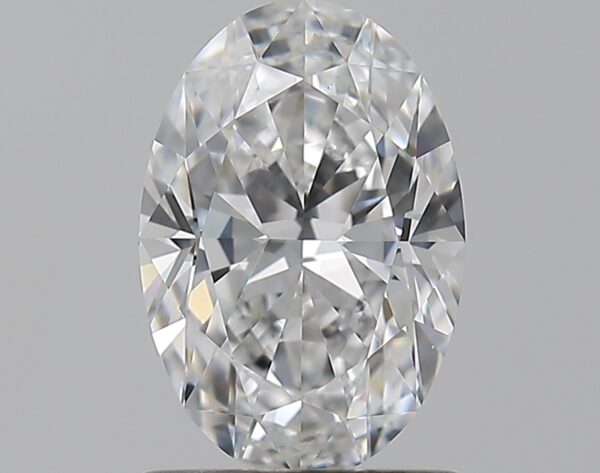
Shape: oval
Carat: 1.01
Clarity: VVS2
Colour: E
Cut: EX
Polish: VG
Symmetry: EX
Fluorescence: F
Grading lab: GIA
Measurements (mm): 8.21 x 5.54 x 3.49